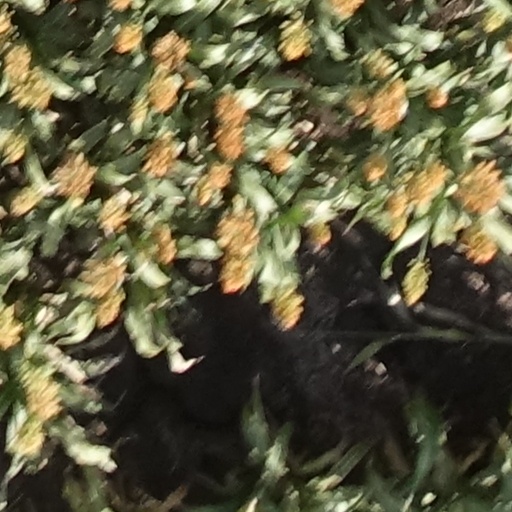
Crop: sorghum